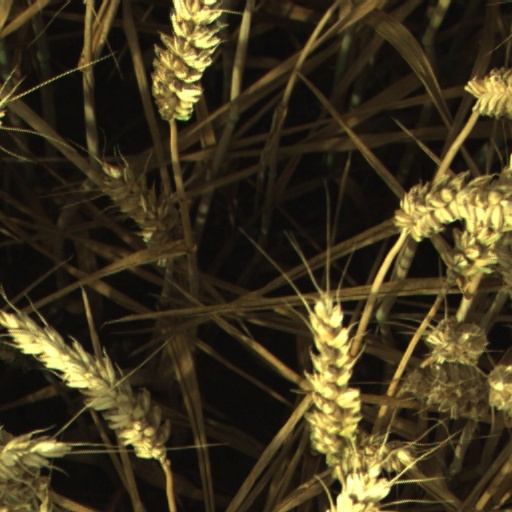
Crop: wheat